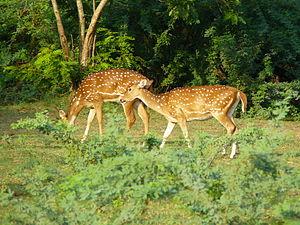
L'Institut indien de technologie de Madras est un institut public d'ingénierie situé à Chennai, au Tamil Nadu. Etant l'un des instituts indiens de technologie, il est reconnu comme Institut d'Importance Nationale. Créé en 1959 avec l'assistance technique et financière de l'ancien gouvernement de l'Allemagne de l'Ouest, c'est le troisième IIT établi par le gouvernement de l'Inde.